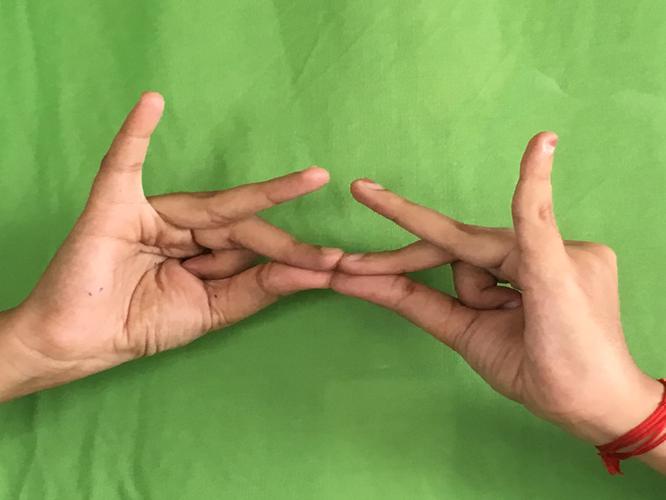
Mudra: Sakata
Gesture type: double_hand